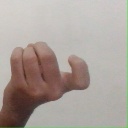
अक्षर: ज